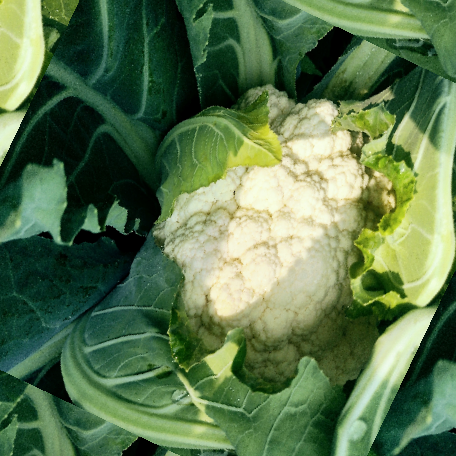
Label: Disease Free